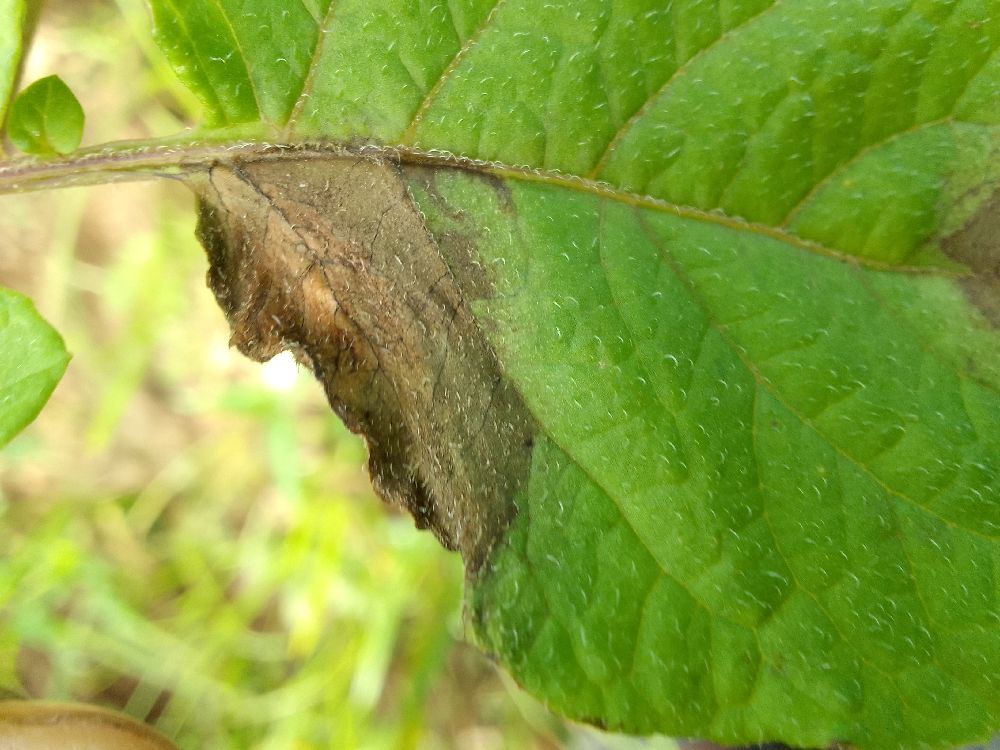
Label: Late blight